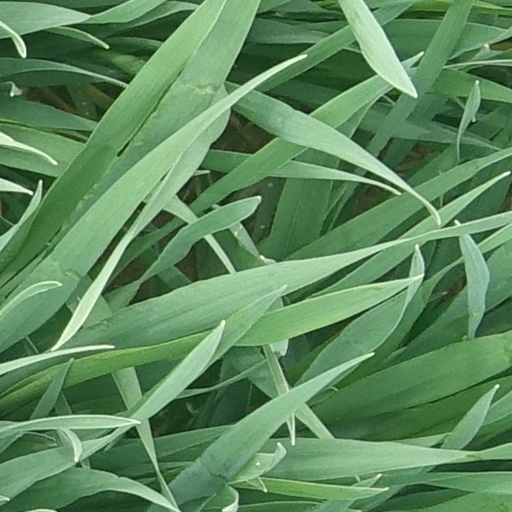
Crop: wheat